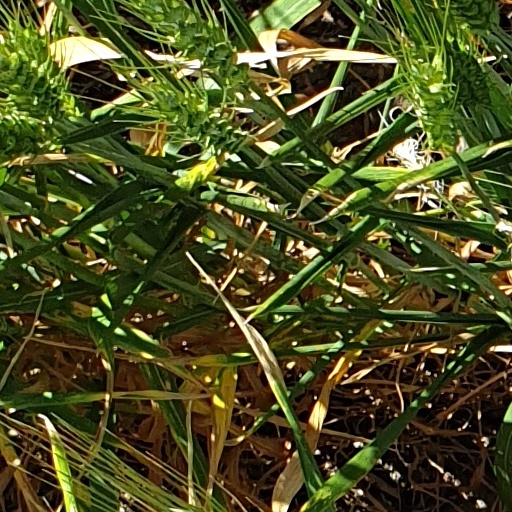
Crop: wheat